Jukka Mönkkönen

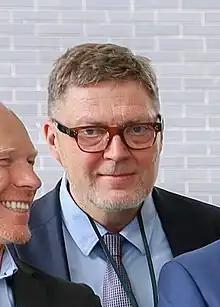
Jukka Mönkkönen 30.11.2022 (cropped)

Jukka Mönkkönen (born 16 August 1959 in Kuopio, Finland) is a Finnish Professor of Biopharmacy and Rector of the University of Eastern Finland. Jukka Mönkkönen served as the Academic Rector of the University of Eastern Finland in 2012–2014, he was then elected Rector for a five-year term in 2015 and re-elected for another five-year period starting on 1 January 2020. The decision was taken unanimously by the board of the University of Eastern Finland on 21 May 2019. In 2023, Jukka Mönkkönen was elected Chairman of the Board of Directors of SYK (Finnish University Properties Ltd), the company that owns and rents properties on university campuses.